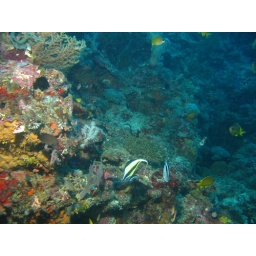
Diving Limasawa Island.  First dive in a cove, 2nd dive a wall dive into an underwater canyon about 80-100 feet deep.